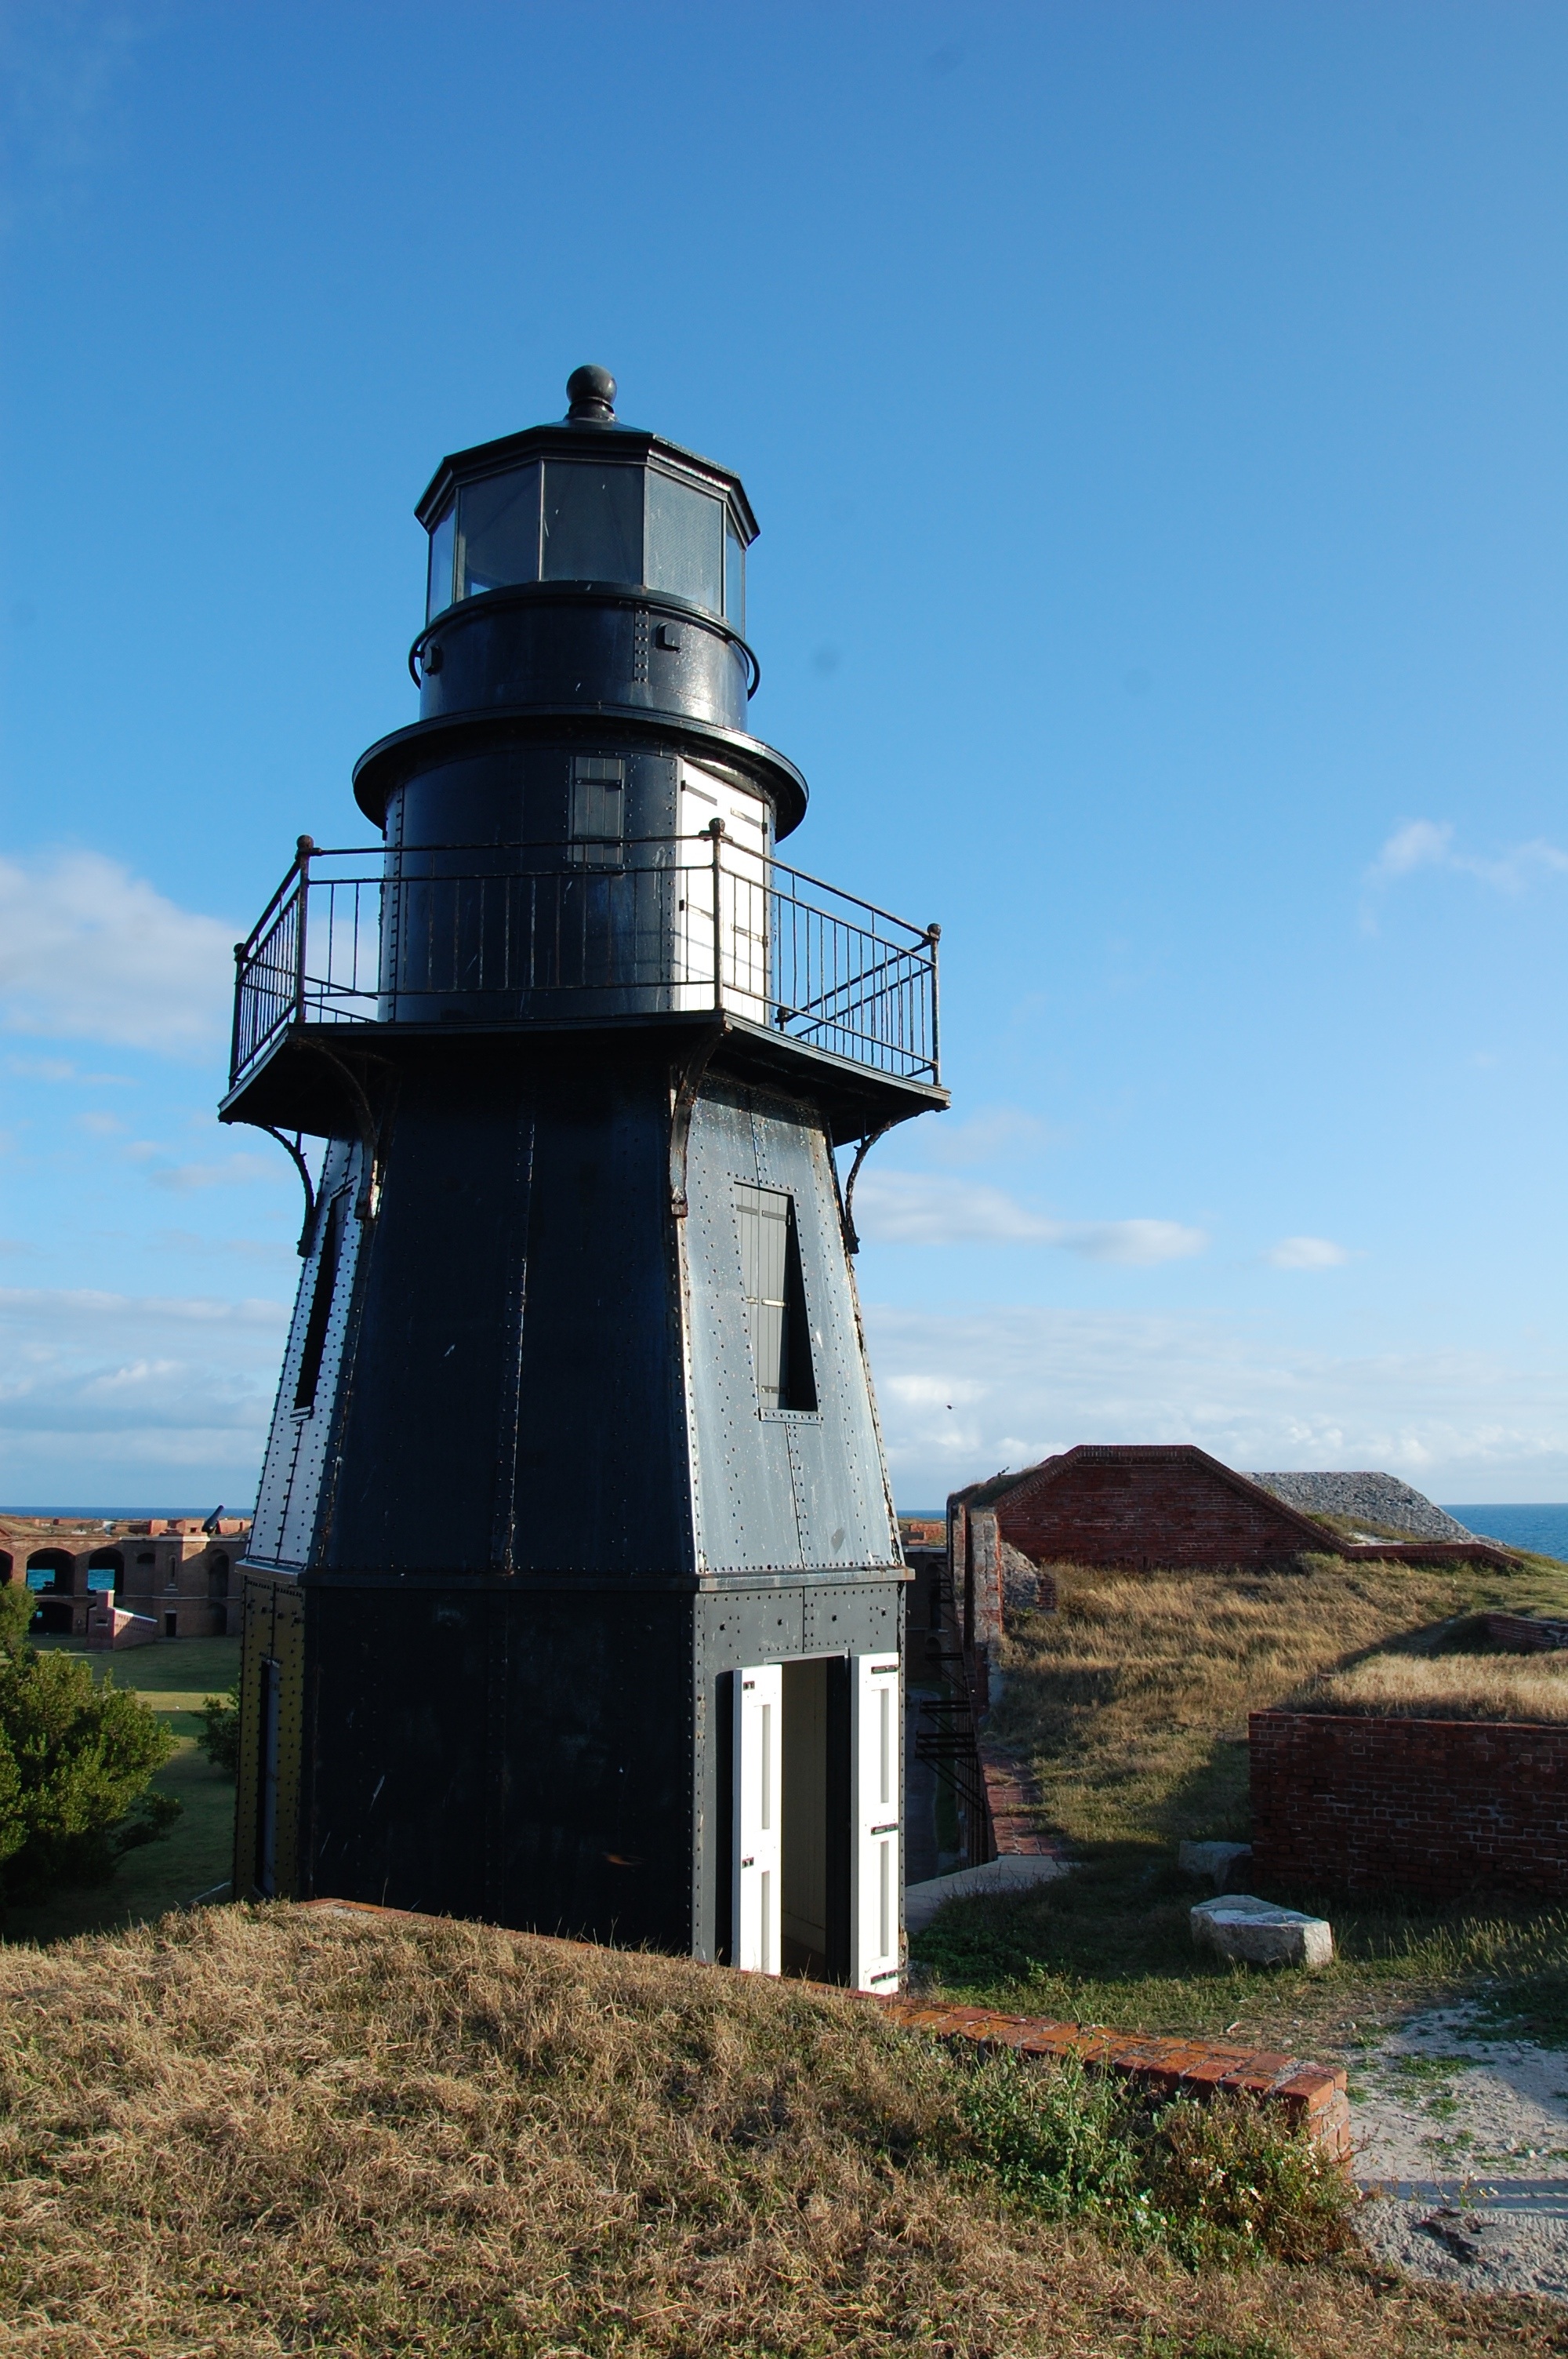
sea, coast, ocean, lighthouse, sky, tower, outside, control tower